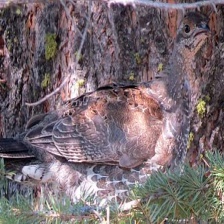
Species: BLUE GROUSE
Scientific name: DENDRAGAPUS OBSCURUS
ImageNet parent category: black_grouse